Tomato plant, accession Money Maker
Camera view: tilt-top (135 deg); turntable rotation: 0 degrees
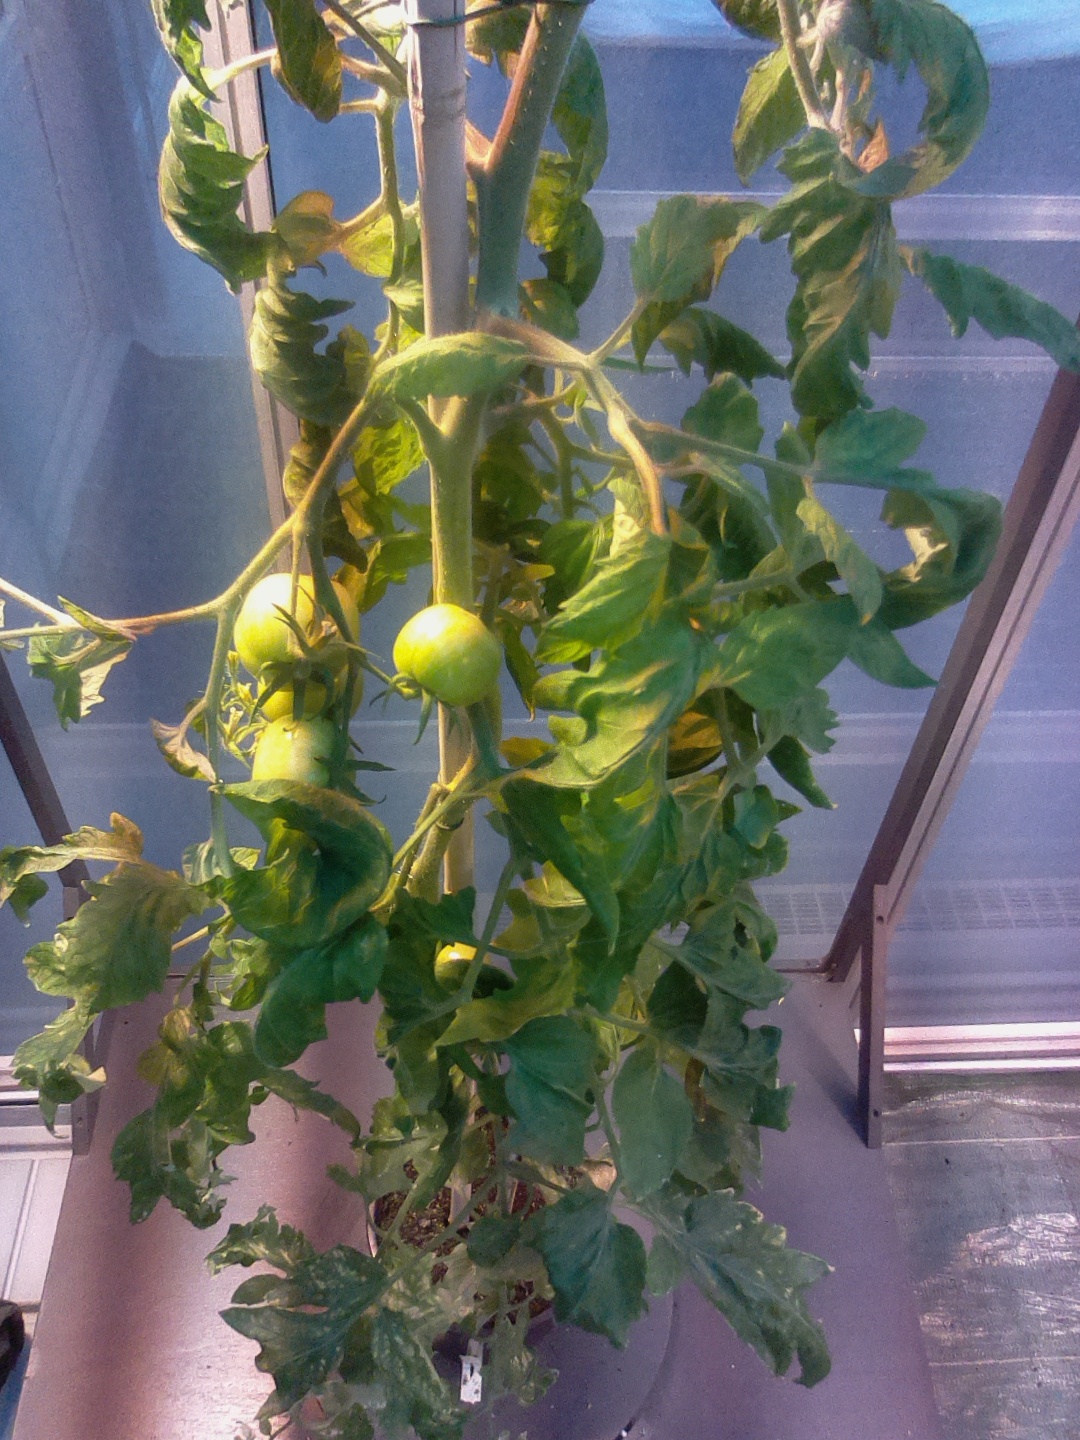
BBCH growth stage 78: 80% -90% of final fruit size